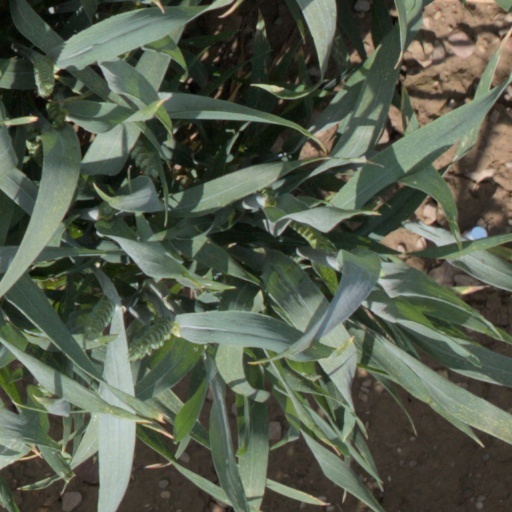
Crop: wheat